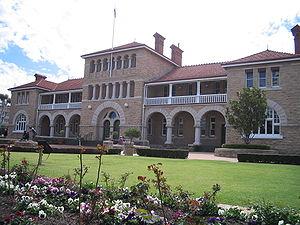
La Perth Mint est la monnaie officielle de l'Australie et appartient au gouvernement de l'Australie-Occidentale.